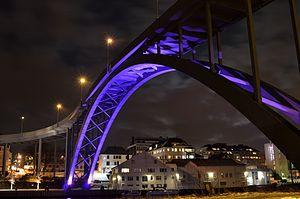
L'île de Risøy est située à l'ouest de la municipalité de Haugesund face au quai. L'île est séparée du continent par le détroit du Smedasundet. L'île est accessible à pied depuis le centre-ville de Haugesund et est reliée au continent par le pont Risøybrua.
Haugesund est une kommune et une ville portuaire située sur la côte ouest de la Norvège entre Stavanger et Bergen. Son territoire communal est délimité au nord par celle de Sveio, à l'ouest par Bømlo, à l'est par Tysvær et au sud par Karmøy. Le point culminant de la commune est la montagne Klauv située à 246 m d'altitude.